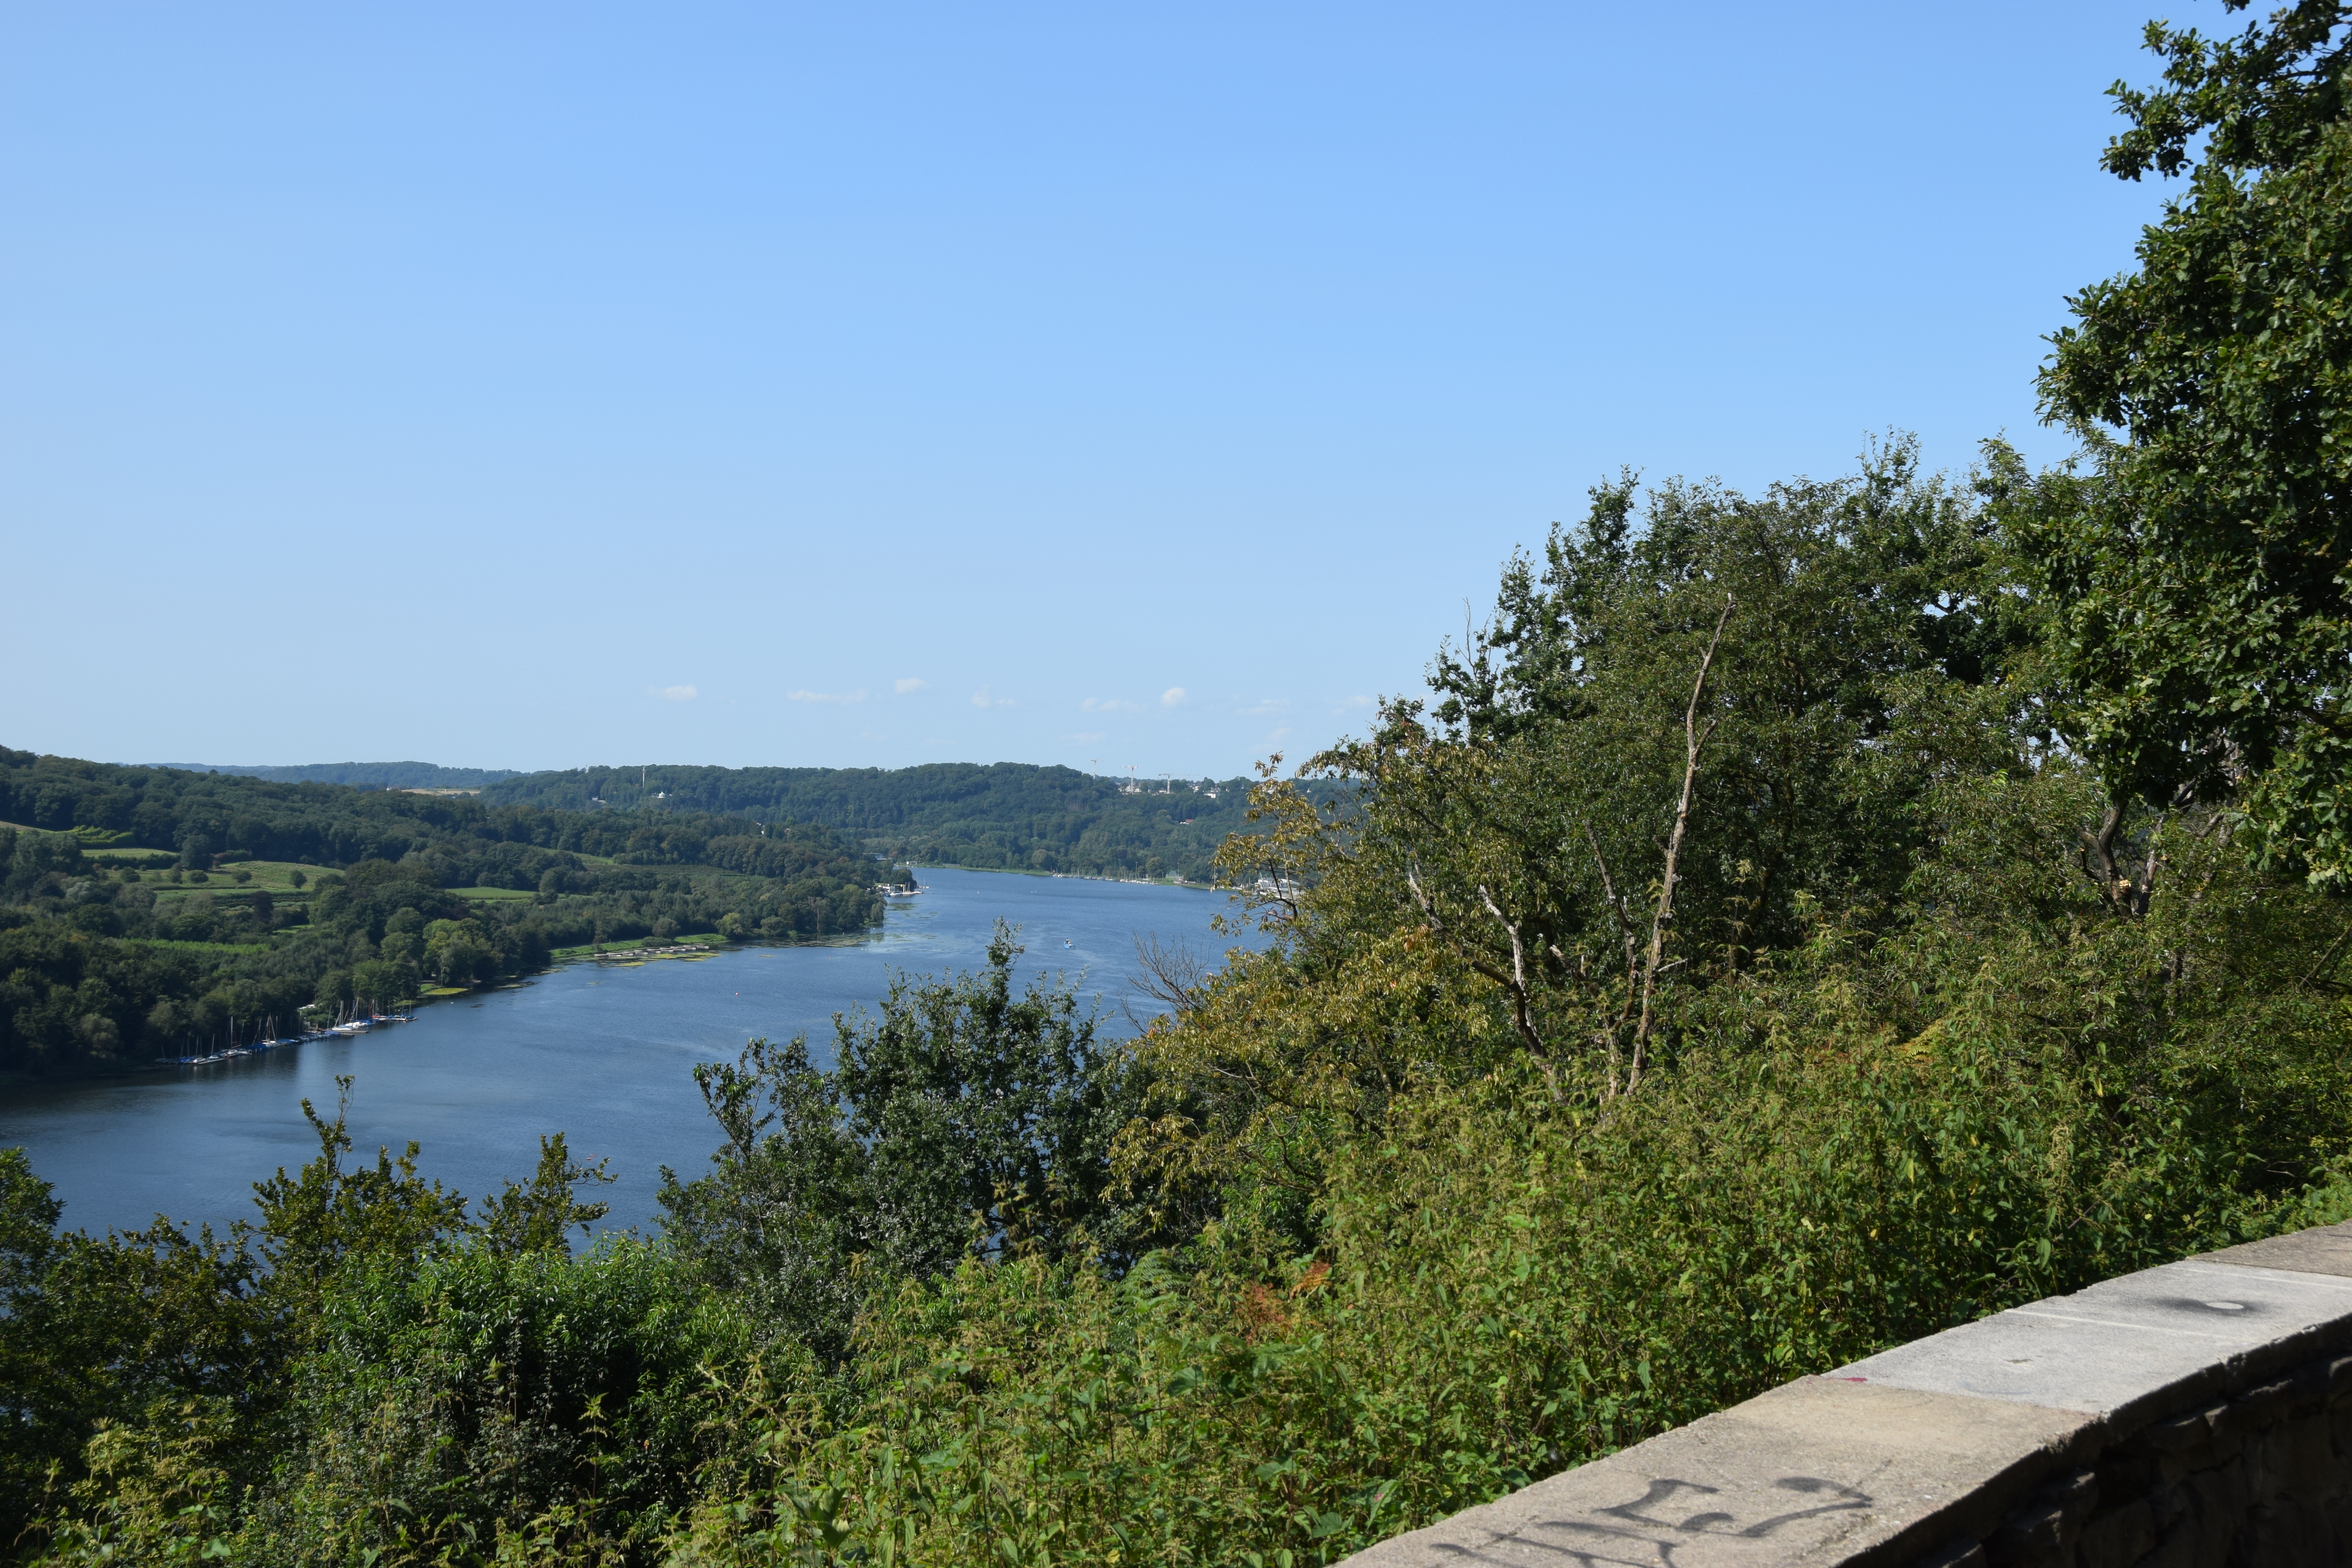
nature, water, sky, plant, natural landscape, tree, lake, landscape, riparian zone, lacustrine plain, forest, river island, wetland, reservoir, jungle, horizon, lake district, channel, hill, road, sound, coast, riparian forest, floodplain, rock, loch, grass, chaparral, boardwalk, valdivian temperate rain forest, inlet, ocean, headland, bayou